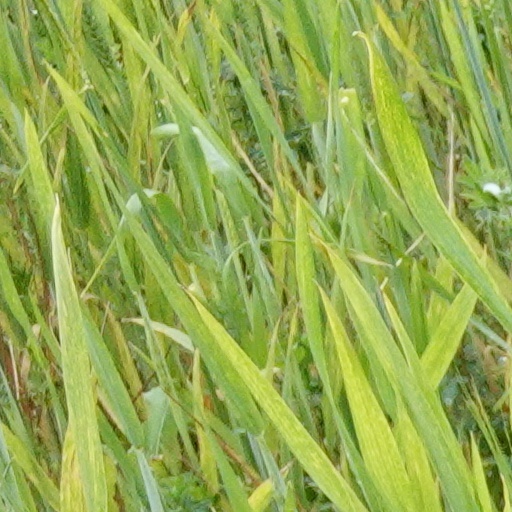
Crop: wheat